Maria Fiore

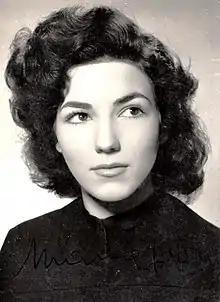
Fiore in 1950

Maria Fiore (1 October 1935 – 28 October 2004) was an Italian film and television actress. She appeared in 50 films between 1952 and 1999.